El barberillo de Lavapiés

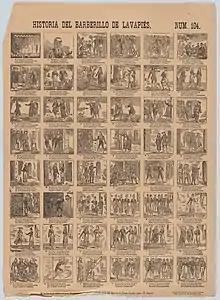
Broadside with 48 scenes

El barberillo de Lavapiés is a zarzuela in three acts (Op.56) by Francisco Asenjo Barbieri. The libretto, in Spanish, is by Luis Mariano de Larra. The first performance took place at the Teatro de la Zarzuela in Madrid on 18 December 1874, and it became one of the most well-known zarzuelas. Translated as "The Little Barber of Lavapiés", the title refers to the occupation of one of the main characters and the humble and neglected area of the Spanish capital called Lavapiés where it is set.